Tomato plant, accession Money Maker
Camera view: horizontal (90 deg, fisheye); turntable rotation: 330 degrees
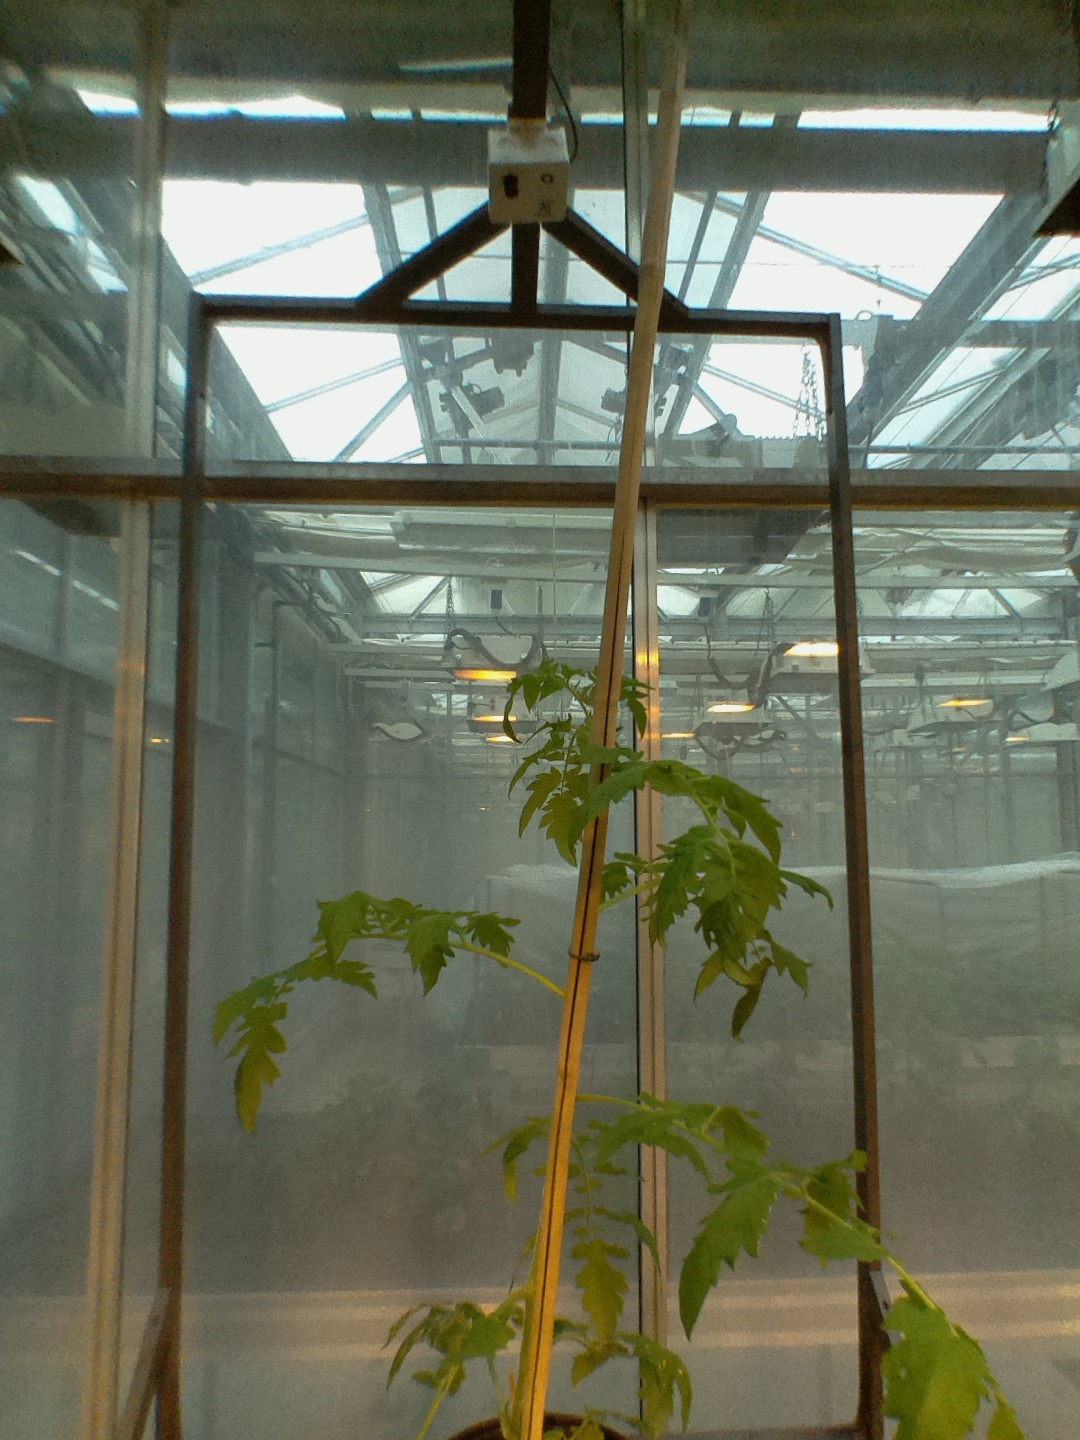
BBCH growth stage 54: 4 inflorescences visible